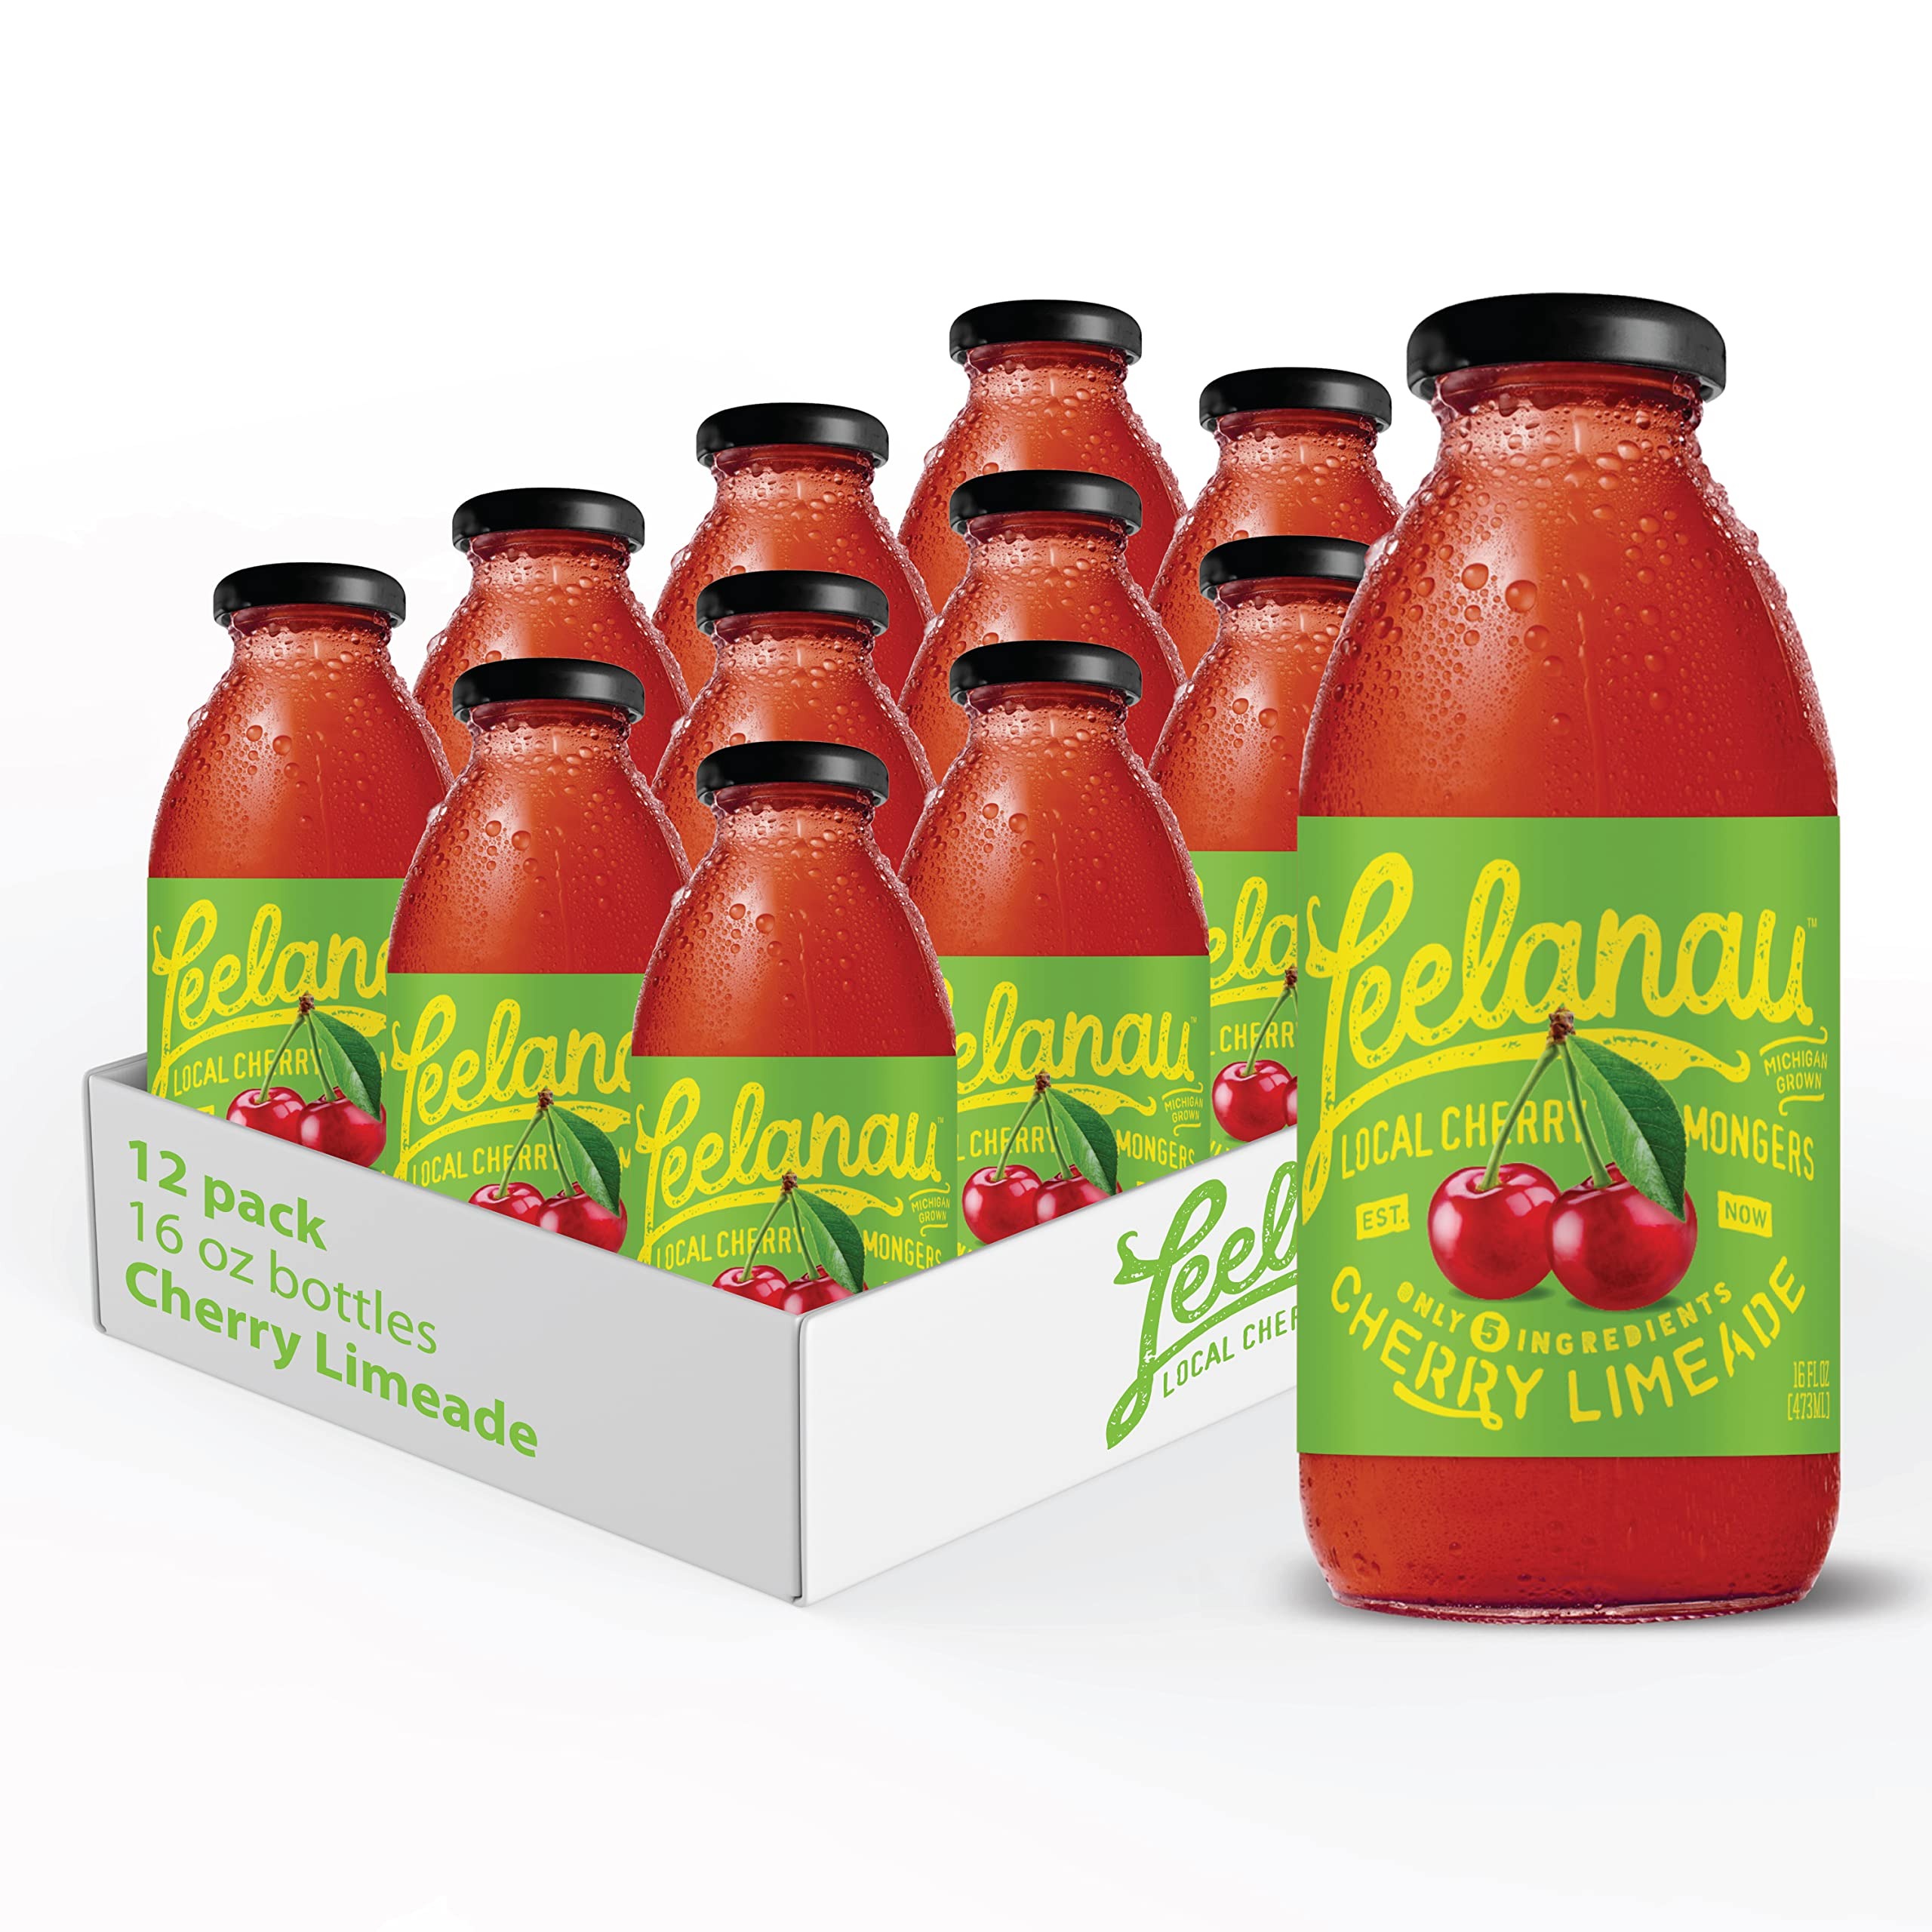
Item Name: Leelanau Cherry Limeade, 16 fl oz (Pack of 12)
Bullet Point 1: Over 25 pressed cherries in every bottle.
Bullet Point 2: Simple ingredients and truly authentic cherry taste.
Product Description: The new kid on the block that has a little kick. Tart cherries, lime juice and cane sugar. We Limin'!
Value: 192.0
Unit: Fl Oz

Price: 65.34